Miss Supranational 2019

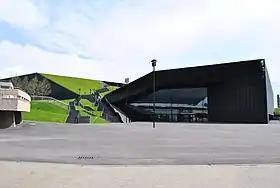
International Congress Centre the venue of Miss Supranational 2019.

On September 12, 2019, Gerhard Parzutka von Lipinski, President of the Miss Supranational Organization, announced that the 2019 Miss Supranational Competition pageant would be held on December 6, 2019, in International Congress Center (MCK), Katowice, Silesia, Poland the competition's venue for the first year. The International Congress Centre was established in the heart of the Culture Zone, in a new and revitalized space near the iconic Spodek and other unique buildings such as the seat of the Polish National Radio Symphony Orchestra and the Silesian Museum.